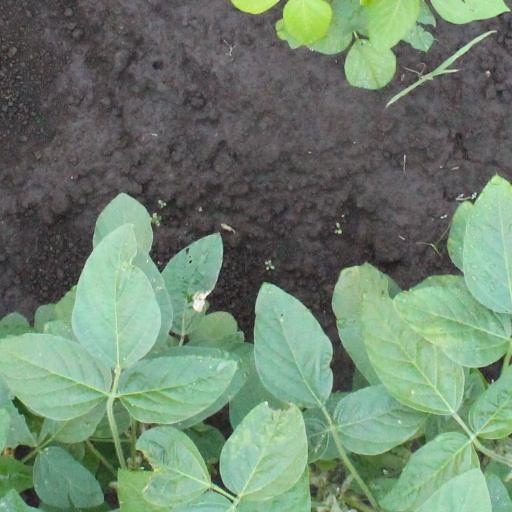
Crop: soybean